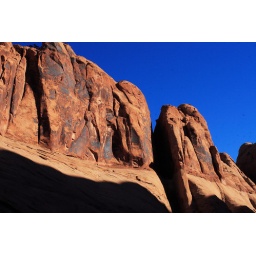
This canyon wall stands along Negro Bill Canyon in Moab, Utah.